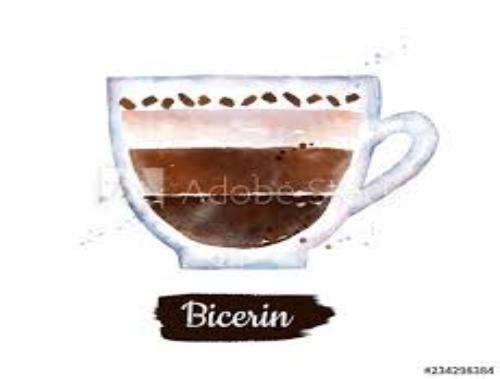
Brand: Bicerin
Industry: Food